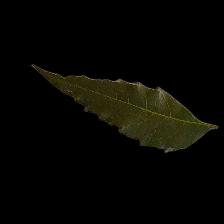
Plant: Neem